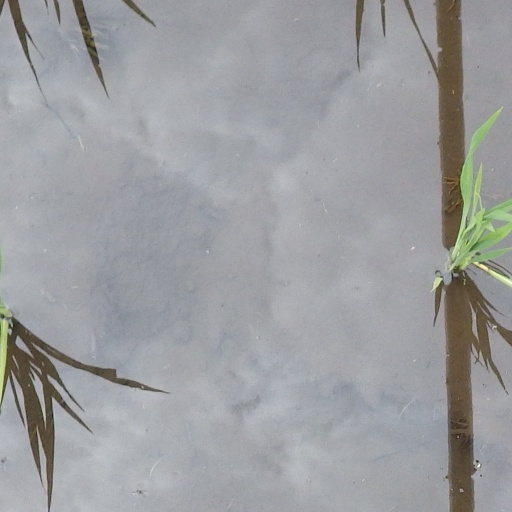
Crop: rice